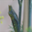
Label: caterpillar